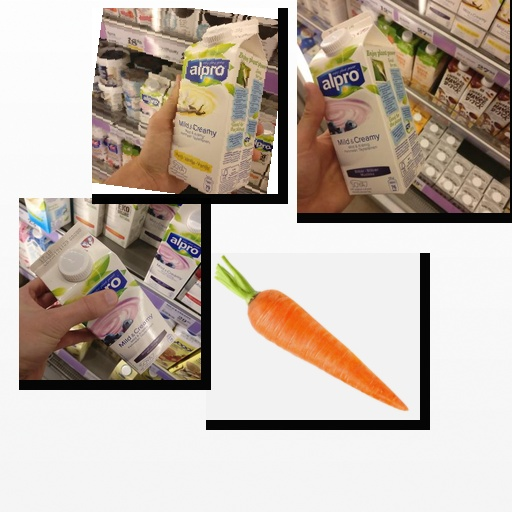
Food items: carrot, vanilla_soyghurt, soyghurt, blueberry_soy_yogurt